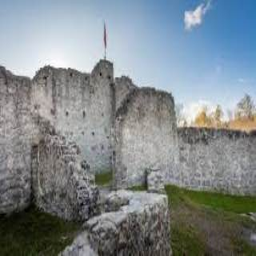
Schellenberg Castle